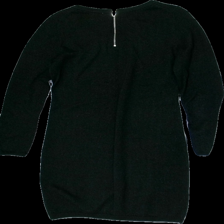
View: back
Type: Dress
Category: Ladies
Brand: Esprit
Colors: Black
Material: 54% Viscose 46% Nylon
Pattern: Glitter
Cut: Regular
Size: L
Price range: 50-100
Recommended usage: Reuse
Description: Black glittery knitted dress